George S. Patton

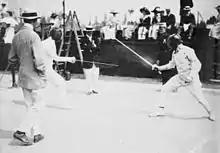
Patton (right) fencing in the modern pentathlon of the 1912 Summer Olympics

For his skill in running and fencing, Patton was selected as the Army's entry for the first modern pentathlon at the 1912 Olympic Games in Stockholm, Sweden. Patton was the only American among the 42 pentathletes, who were all officers. Patton placed twenty-first on the pistol range, seventh in swimming, fourth in fencing, sixth in the equestrian competition, and third in the footrace, finishing fifth overall and first among the non-Swedish competitors.